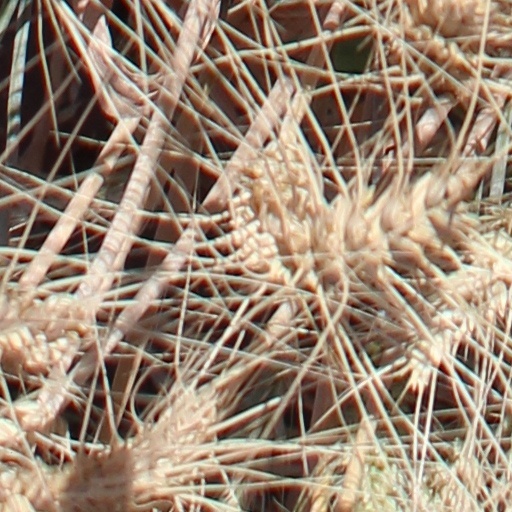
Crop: wheat